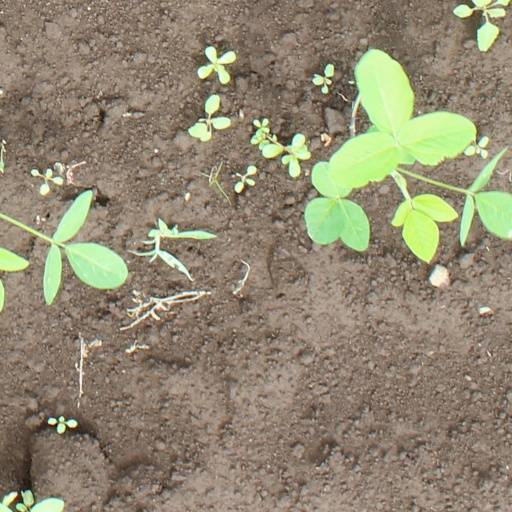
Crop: soybean